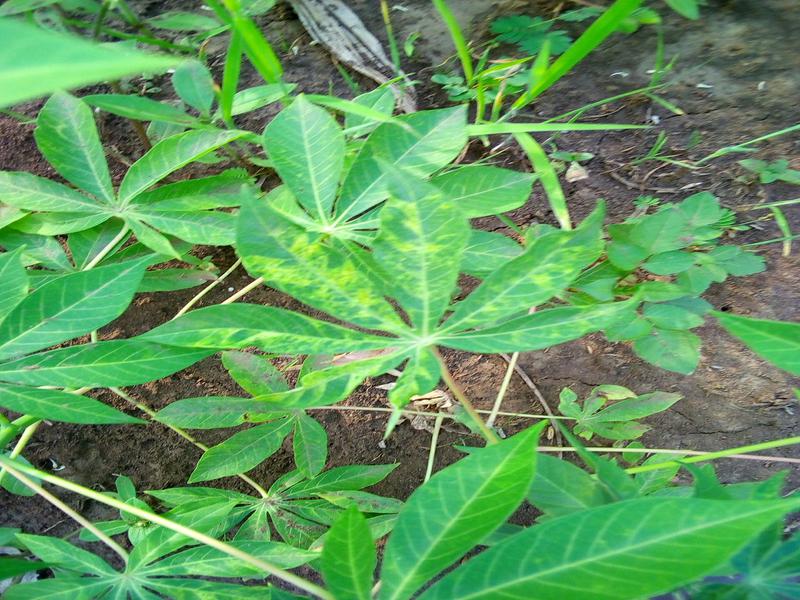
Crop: cassava
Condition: mosaic_disease